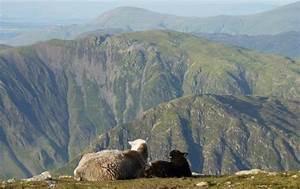
sheep